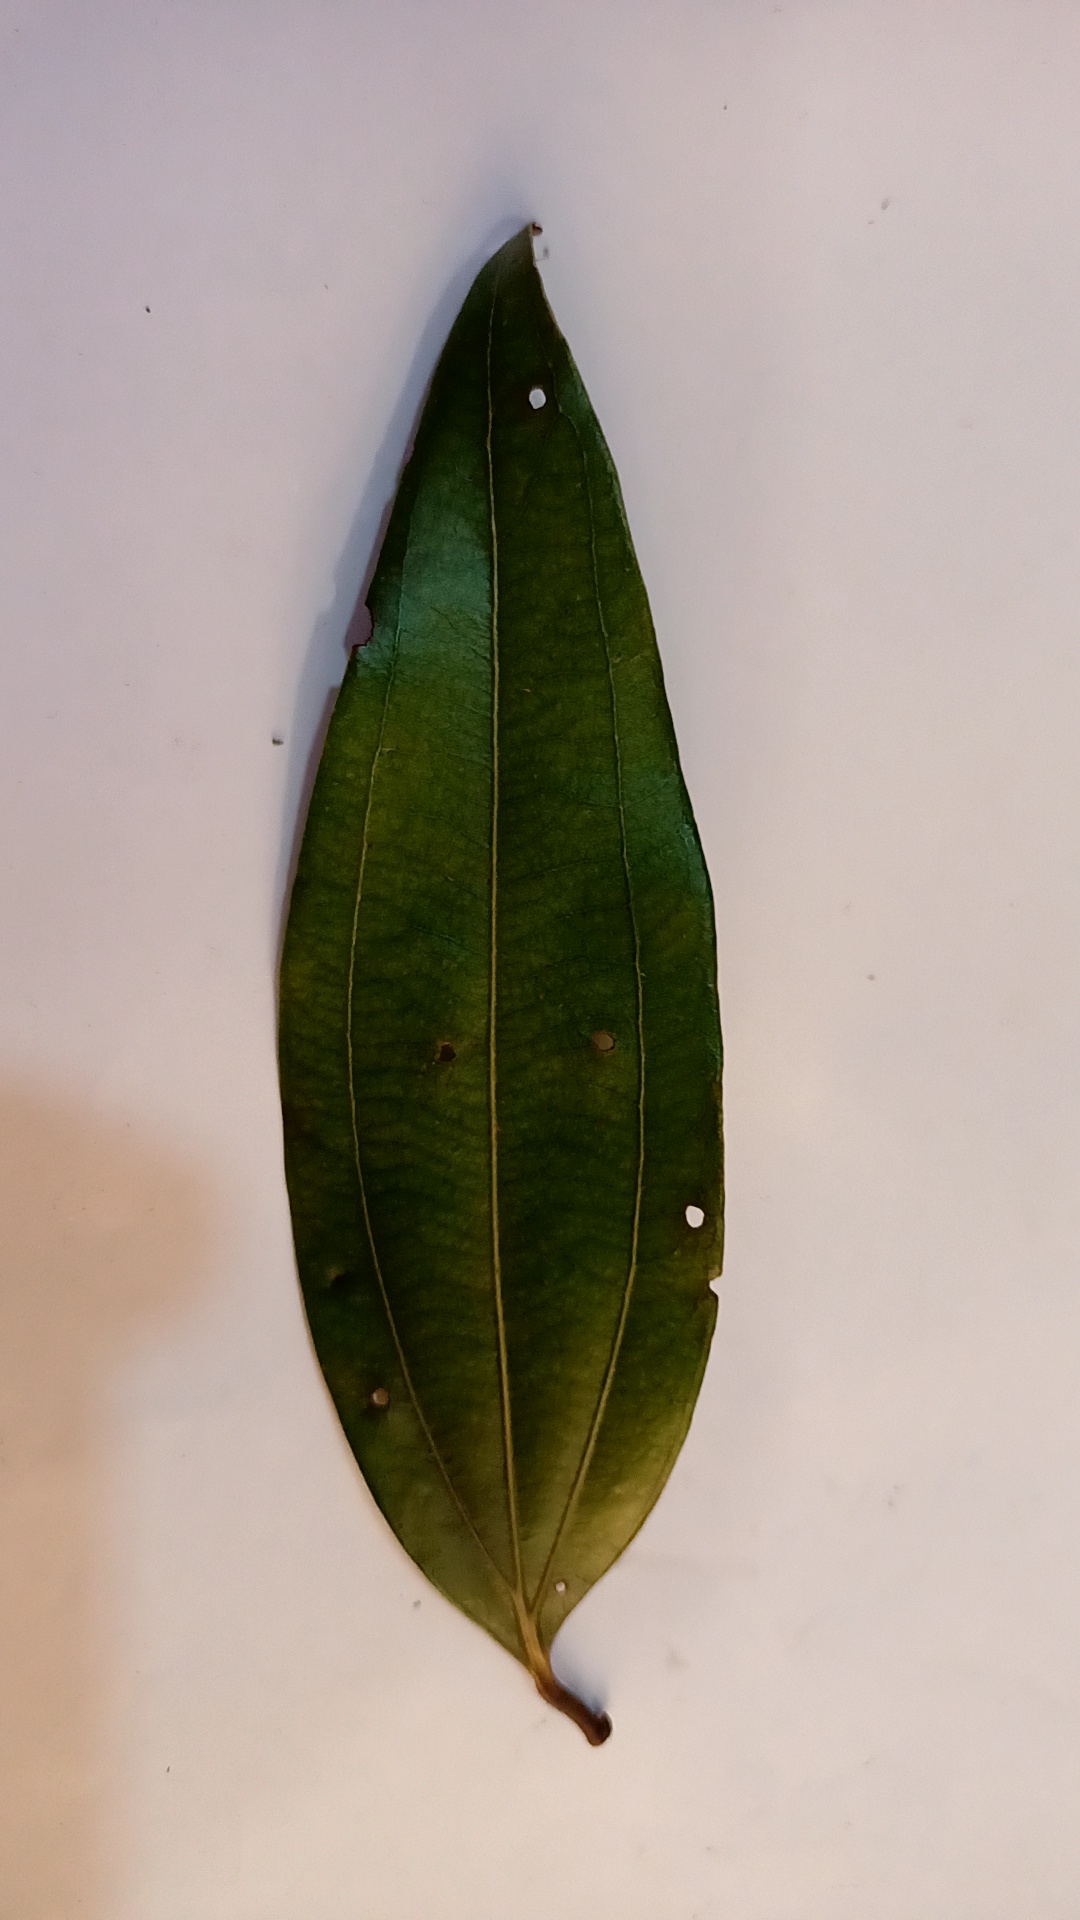
Label: Disease